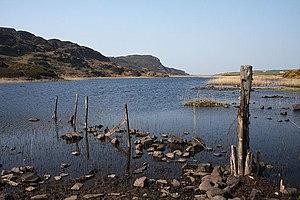
Le loch Fada est un loch situé sur l'île des Hébrides intérieures de Colonsay, en Écosse. Il s'étend entre Kiloran et Lower Kilchattan, soit sur environ 3 km et, est le plus grand lac de l'île de Colonsay.